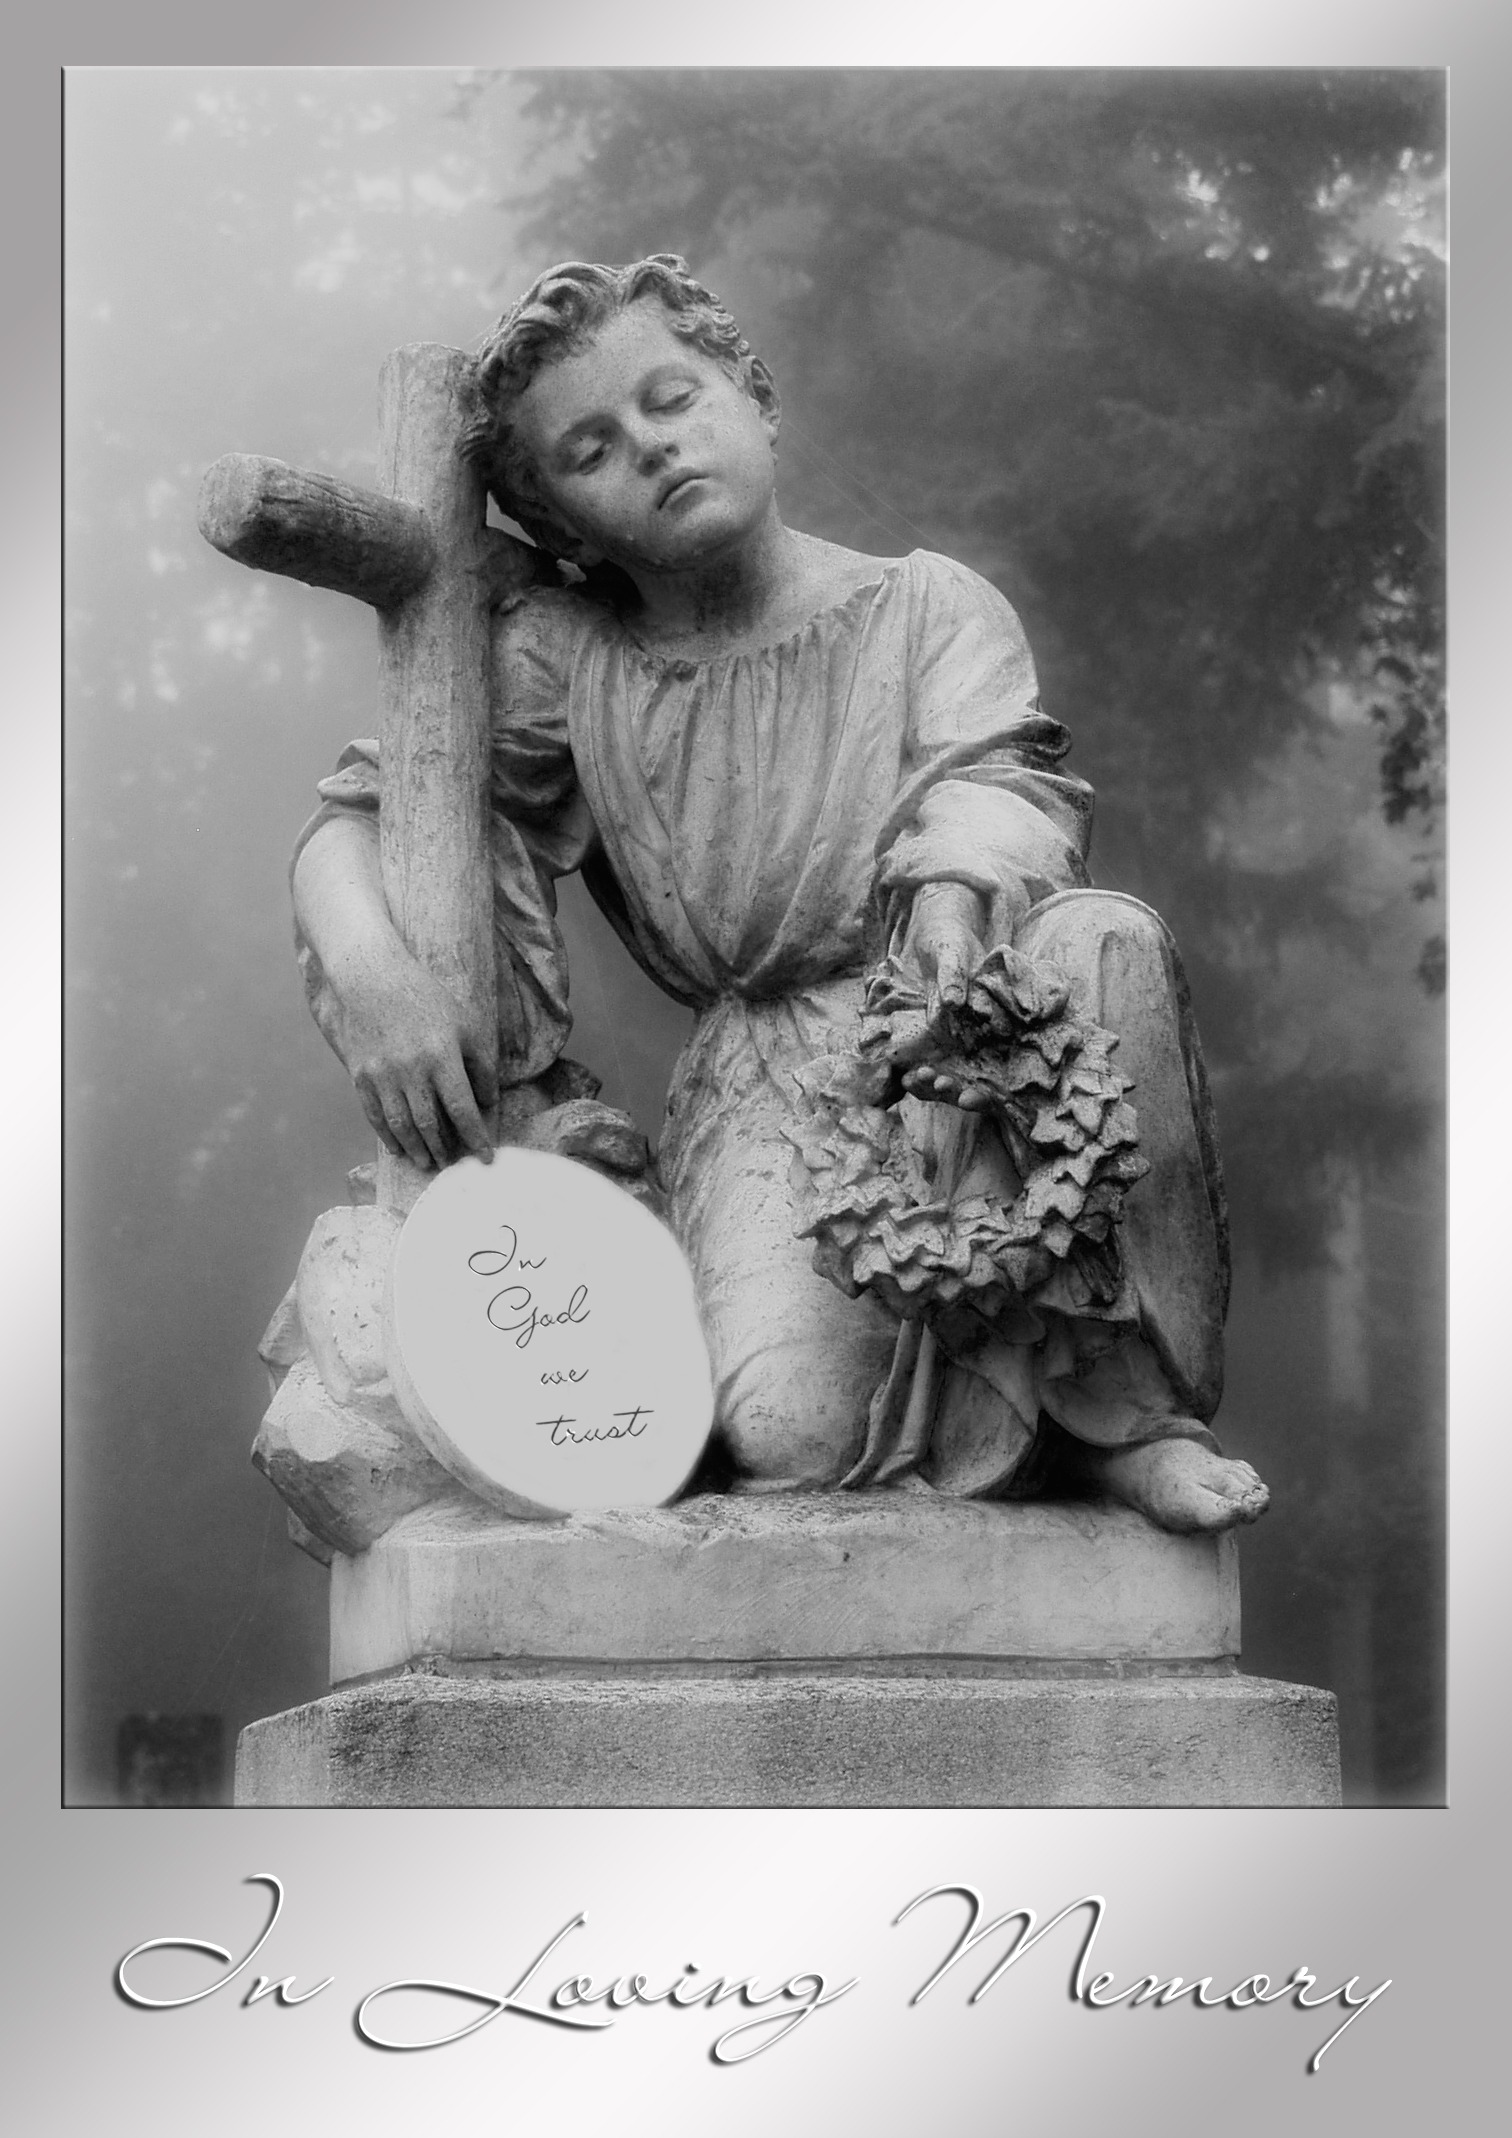
black and white, stone, child, memory, death, map, forever, face, sculpture, sketch, drawing, illustration, photograph, commemorate, image, pain, die, condolences, mourning, saying, funeral, force, consolation, monochrome photography, trauerkarte, album cover